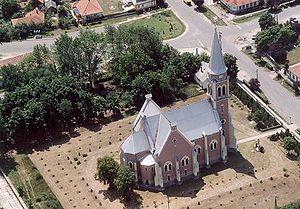
Jászszentandrás est un village et une commune du comitat de Jász-Nagykun-Szolnok en Hongrie.